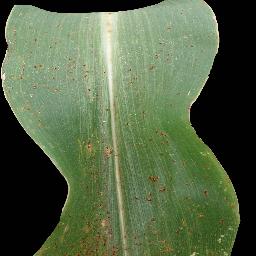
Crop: corn
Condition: (maize)_common_rust